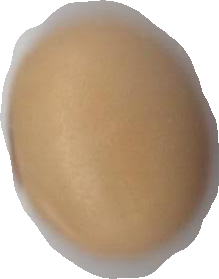
Variety: Anjasmoro